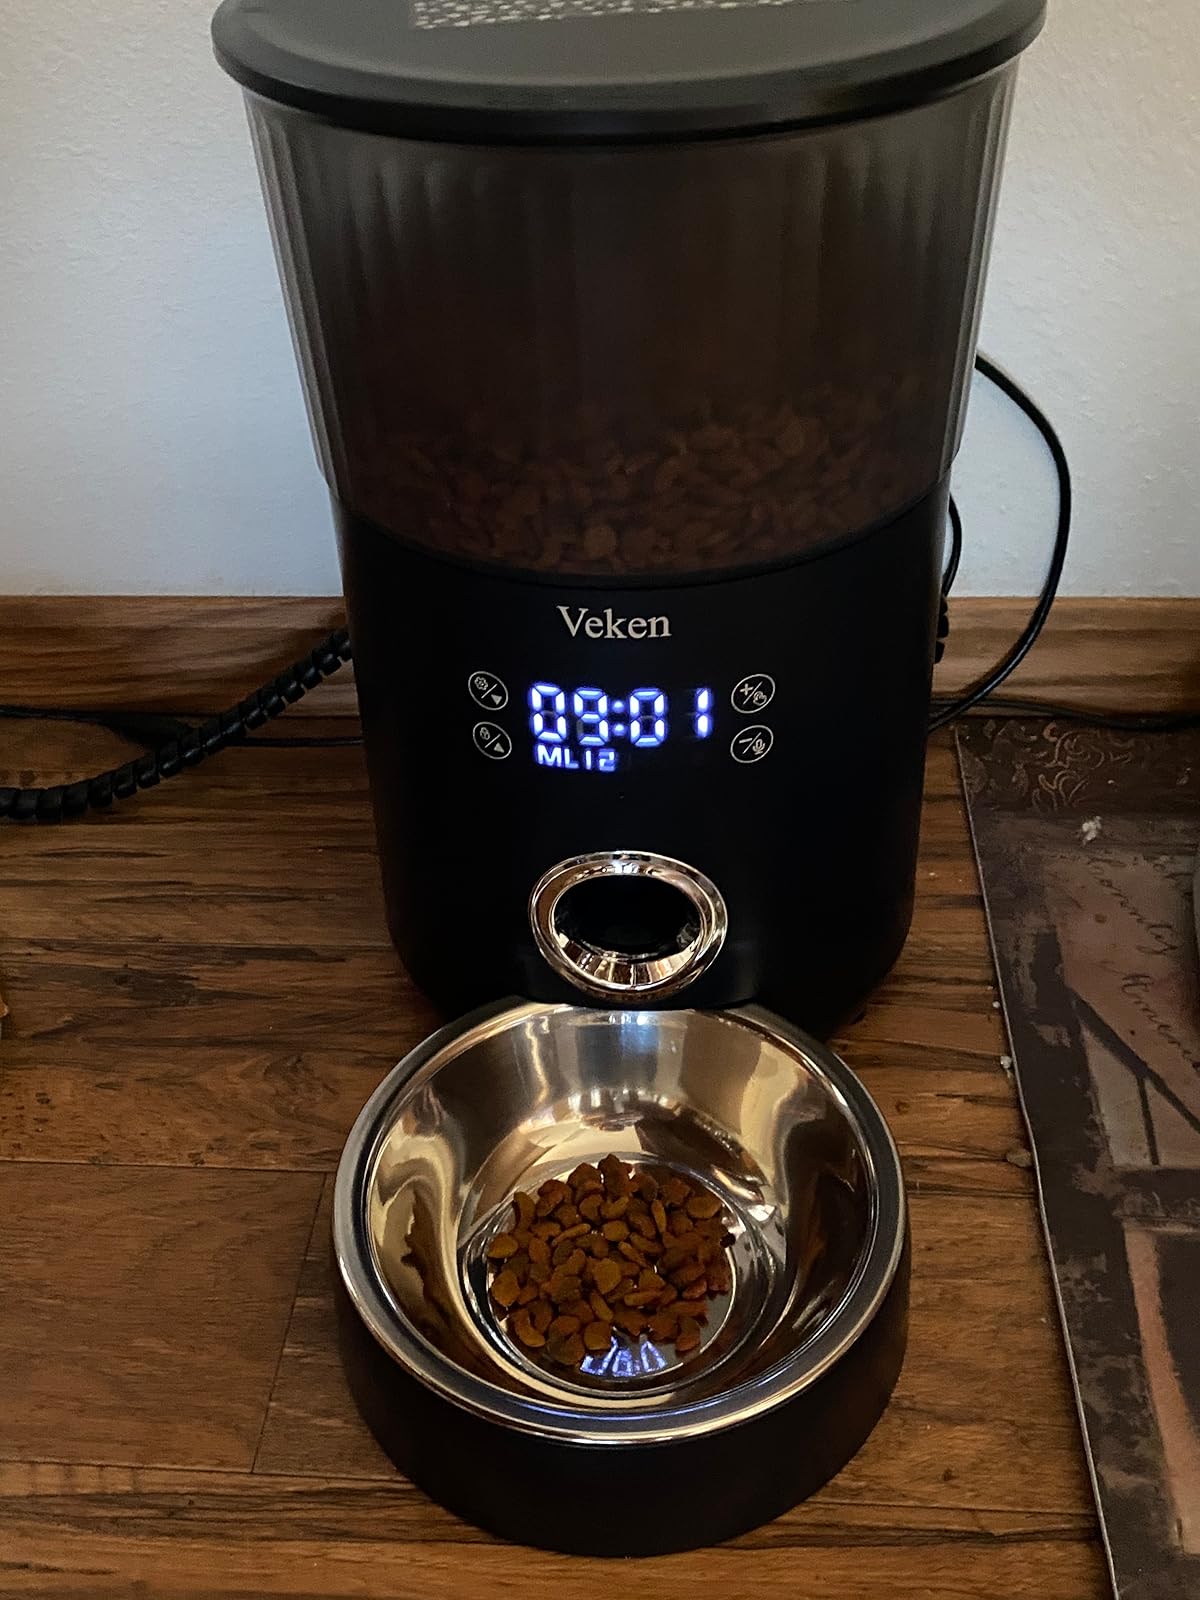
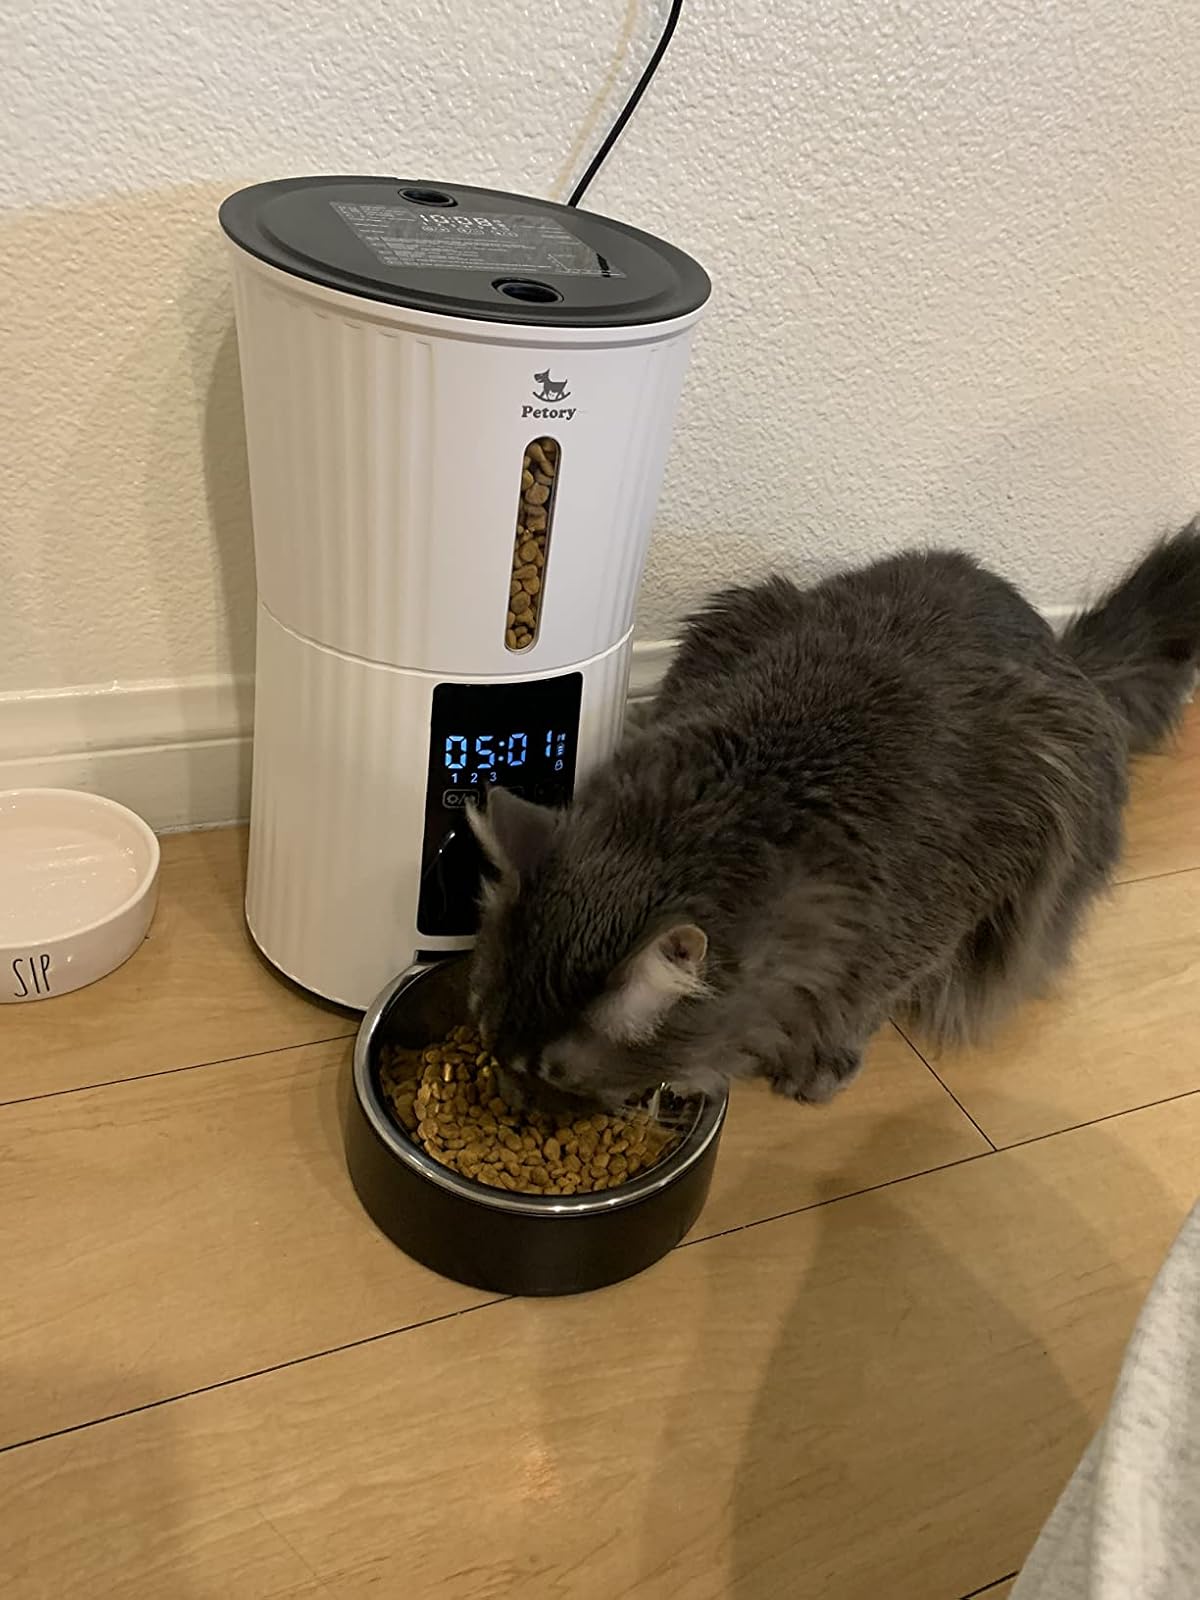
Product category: items_feeder
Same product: no